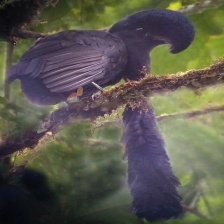
Species: UMBRELLA BIRD
Scientific name: CEPHALOPTERUS